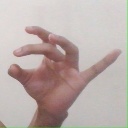
अक्षर: ओ